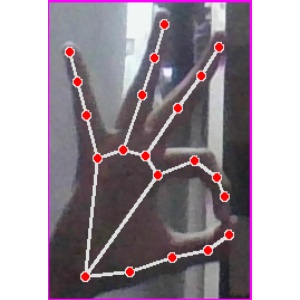
अक्षर: ण